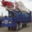
Label: truck